Superliner (railcar)

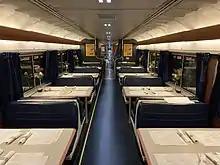
A Superliner dining car on the "Southwest Chief" in 2022

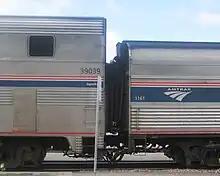
A Superliner II transition sleeper with the lower-level connection to a baggage car

Pullman-Standard built 70 Superliner I sleeping cars; Bombardier built 49 "standard" Superliner II sleepers and six "deluxe" sleepers. The standard Superliner sleeping car contains 14 roomettes, five bedrooms, a family bedroom, and an accessible bedroom. The deluxe sleeping car contains ten bedrooms, four roomettes, a family bedroom, and an accessible bedroom. As built, the standard sleeping car could hold a maximum of 44 passengers. The Superliner I sleeping car weighs ; the Superliner II sleeping car weighs . The Superliner II deluxe sleeper is slightly heavier at .